Hong Kong Marathon

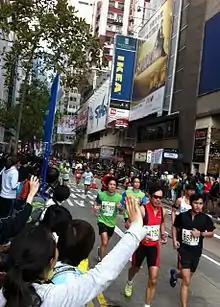
Near the Victoria Park finish, 2012

The race for 2009 took place on 8 February, with the courses for all events remaining the same as the previous year. About 55,000 people enrolled, among which 51,272 runners turned up (of which 31,000 were of the 10 km event, 7000 in full marathon), breaking previous records. The prize pool was US$100,000, with the winner getting US$20,000. Kenyan runner Cyprian Kiogora Mwobi won the full marathon in 2:14:57, setting a new course record. The women's title was won by Winnie Frida Kwamboka Nyansikera, also Kenyan, in 2:41:25.